Guayaquil woodpecker

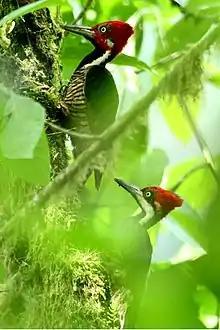
Umbrella Bird Lodge, Buonaventura Reserve, Ecuador (female below)

The Guayaquil woodpecker is long and weighs . Both sexes' upperparts are black from their neck to upper back; their lower back to the uppertail coverts is barred with whitish buff and blackish. Their neck has white stripes on the side that continue onto the upper back and meet as a "V". Their wings' upper surface is brownish black to black; the flight feathers are browner with small cinnamon or buff spots on their inner webs. The underside of the wings' feathers are white with brown tips and trailing edges and pale cinnamon bases on the primaries. Their tail is dark brown to black-brown. Their throat and upper breast are black and the rest of their underparts whitish buff to pale cinnamon-buff with browish black bars. Adult males have an entirely red head with a small black and white spot on the ear coverts. Adult females do not have the covert spot. They do have a wide creamy stripe with black edges that extends from the bill to the ear coverts and bends down to meet the white neck stripe. The adult's bill is a long grayish chisel with a paler mandible, their iris pale yellow, and their legs gray-brown to greenish gray. Juveniles resemble adults but have less barring on the rump and underparts; males' heads resemble the adult female's and females have more black than they do as adults.